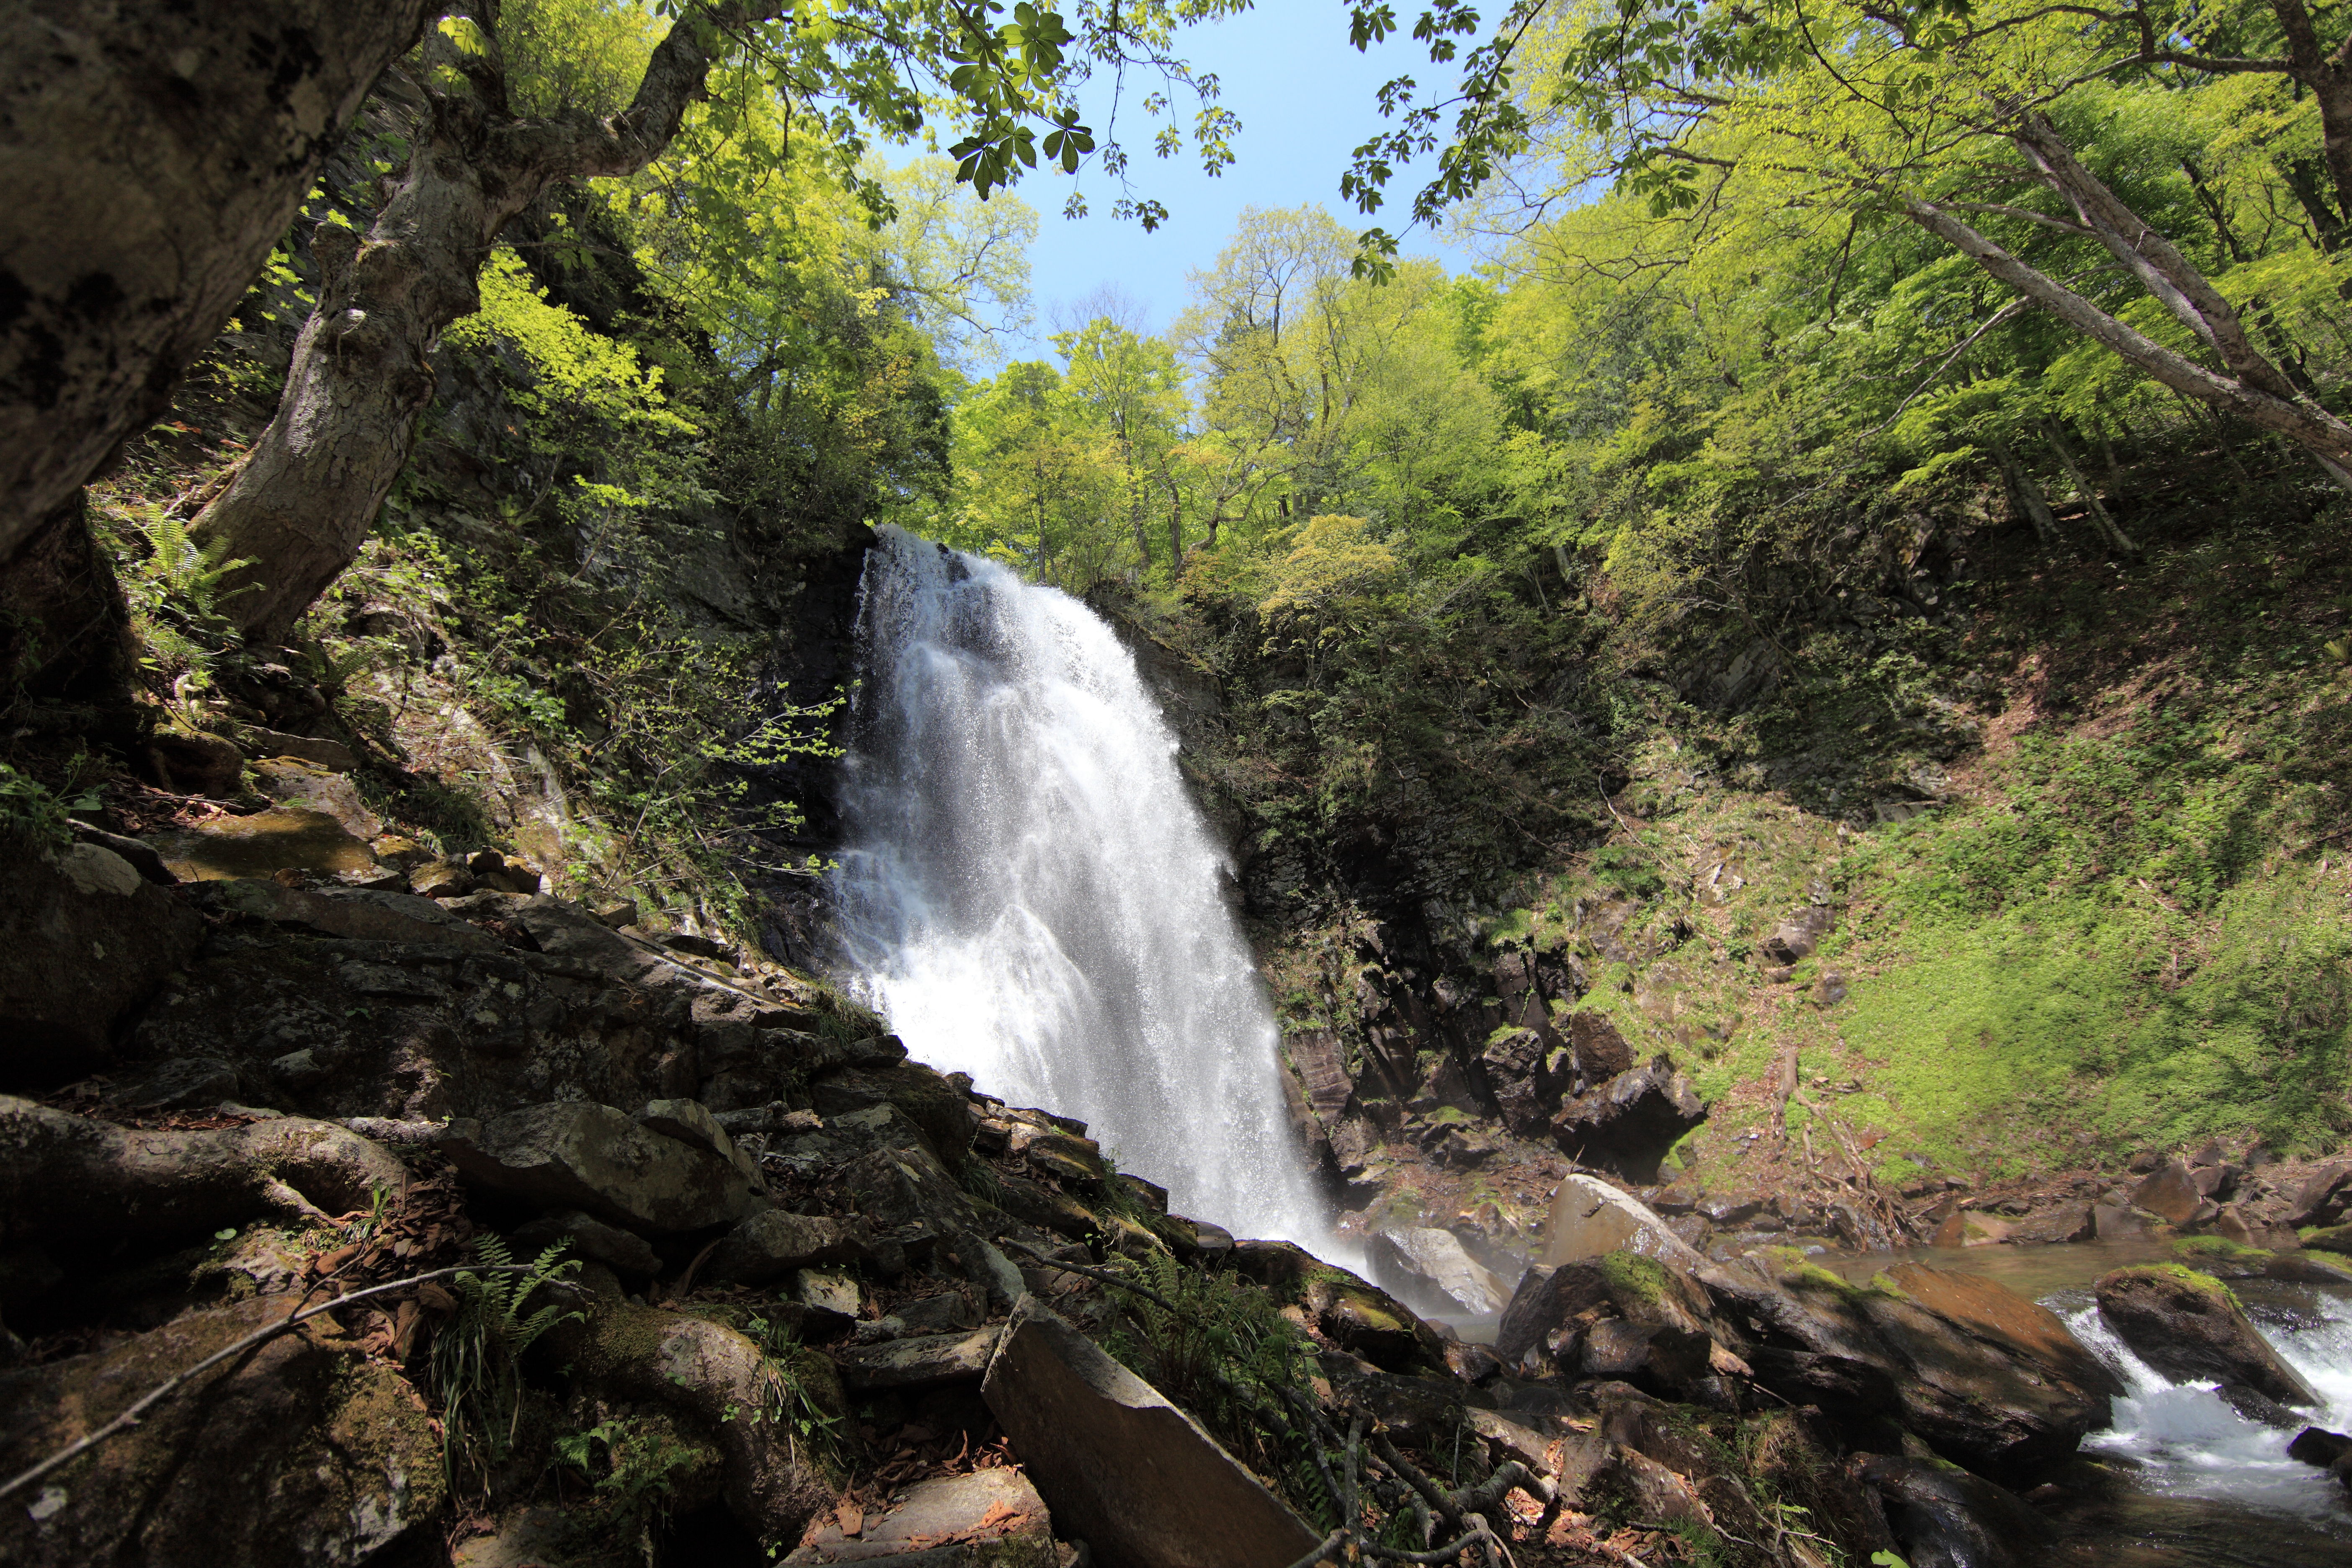
water, forest, rock, waterfall, wilderness, walking, adventure, stream, high, jungle, autumn, body of water, cool image, rainforest, ravine, 5d, wasserfall, hires, i, markii, water feature, hi, res, resolution, fukushima, yamagun, onogawafudohtaki